Gruenewald House

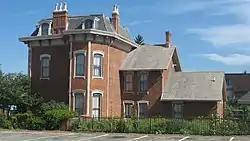
Side of the house

The Gruenewald House is a historic home located at 626 Main Street in downtown Anderson, Madison County, Indiana. This three story Italianate / Second Empire style house was built in 1860. The house was the home of Martin Gruenewald, a local businessman. The home is decorated with turn of the century furnishings. The house was built in two parts. The back was built in 1860 with the front added in 1873 by Moses Cherry. Martin Gruenewald purchased the house shortly thereafter and resided there for 50 years. The Gruenewald House is operated as a house museum.